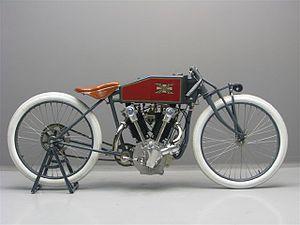
Excelsior Motor Manufacturing & Supply Company était une fabrique américaine de motos créée en 1907 et basée à Chicago. En 1912, la compagnie fut rachetée par Ignaz Schwinn, propriétaire des vélos Arnold, Schwinn & Co. La même année une Excelsior fut la première moto à être officiellement chronométrée à une vitesse de 100 milles par heure. La Société Henderson Motorcycle est devenue une division d'Excelsior quand Schwinn racheta Henderson en 1917. En 1928, Excelsior était à le troisième fabriquant de motos aux États-Unis derrière Indian et Harley-Davidson. La Grande Dépression convaincu Schwinn de fermer Excelsior en septembre 1931.